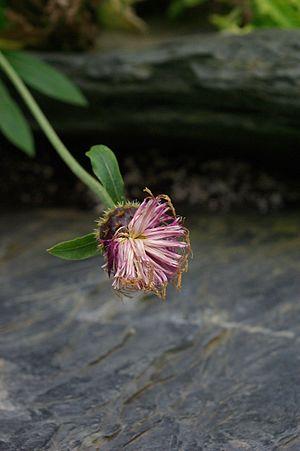
Cheirolophus massonianus est une plante endémique de l'île de Madère. En danger critique d'extinction, cette espèce est sauvegardée au Conservatoire botanique national de Brest.